Environmental education

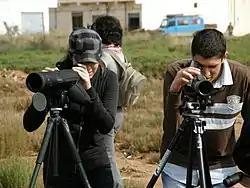
Moroccan students watching birds at Nador lagoon during the activities organized by SEO/BirdLife during the World Wetlands Day in Morocco

Environmental education (EE) refers to organized efforts to teach how natural environments function, and particularly, how human beings can manage behavior and ecosystems to live sustainably. It is a multi-disciplinary field integrating disciplines such as biology, chemistry, physics, ecology, earth science, atmospheric science, mathematics, and geography.